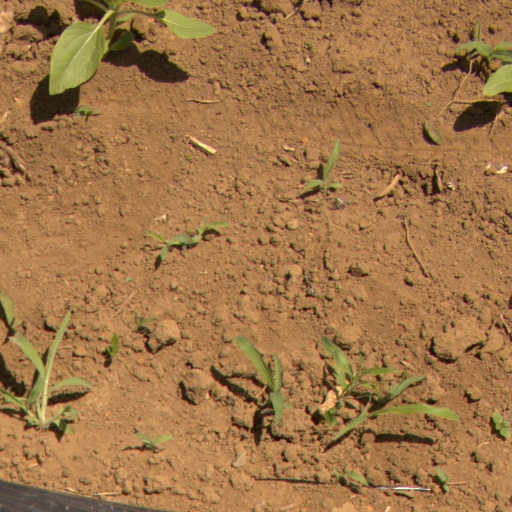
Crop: Jerusalem artichoke